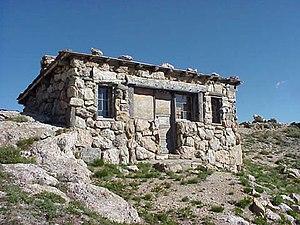
La Fall River Pass Ranger Station est une station de rangers du comté de Larimer, au Colorado, dans le centre des États-Unis. Protégée au sein du parc national de Rocky Mountain, elle est inscrite au Registre national des lieux historiques depuis le 29 janvier 1988.